Question: Please indicate a possible affordance area of cup that can be used for containing liquid
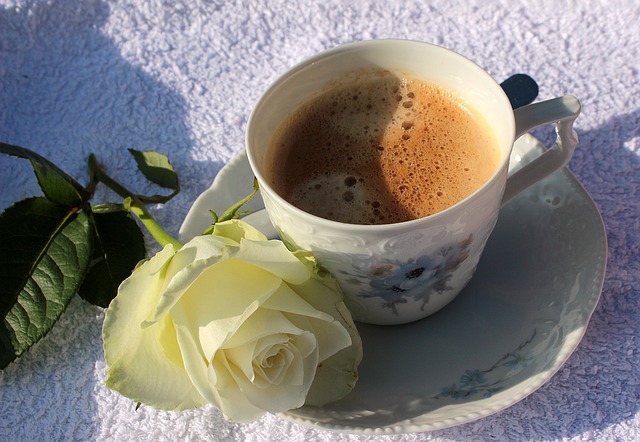
Answer: [243.5, 35, 519.5, 257]